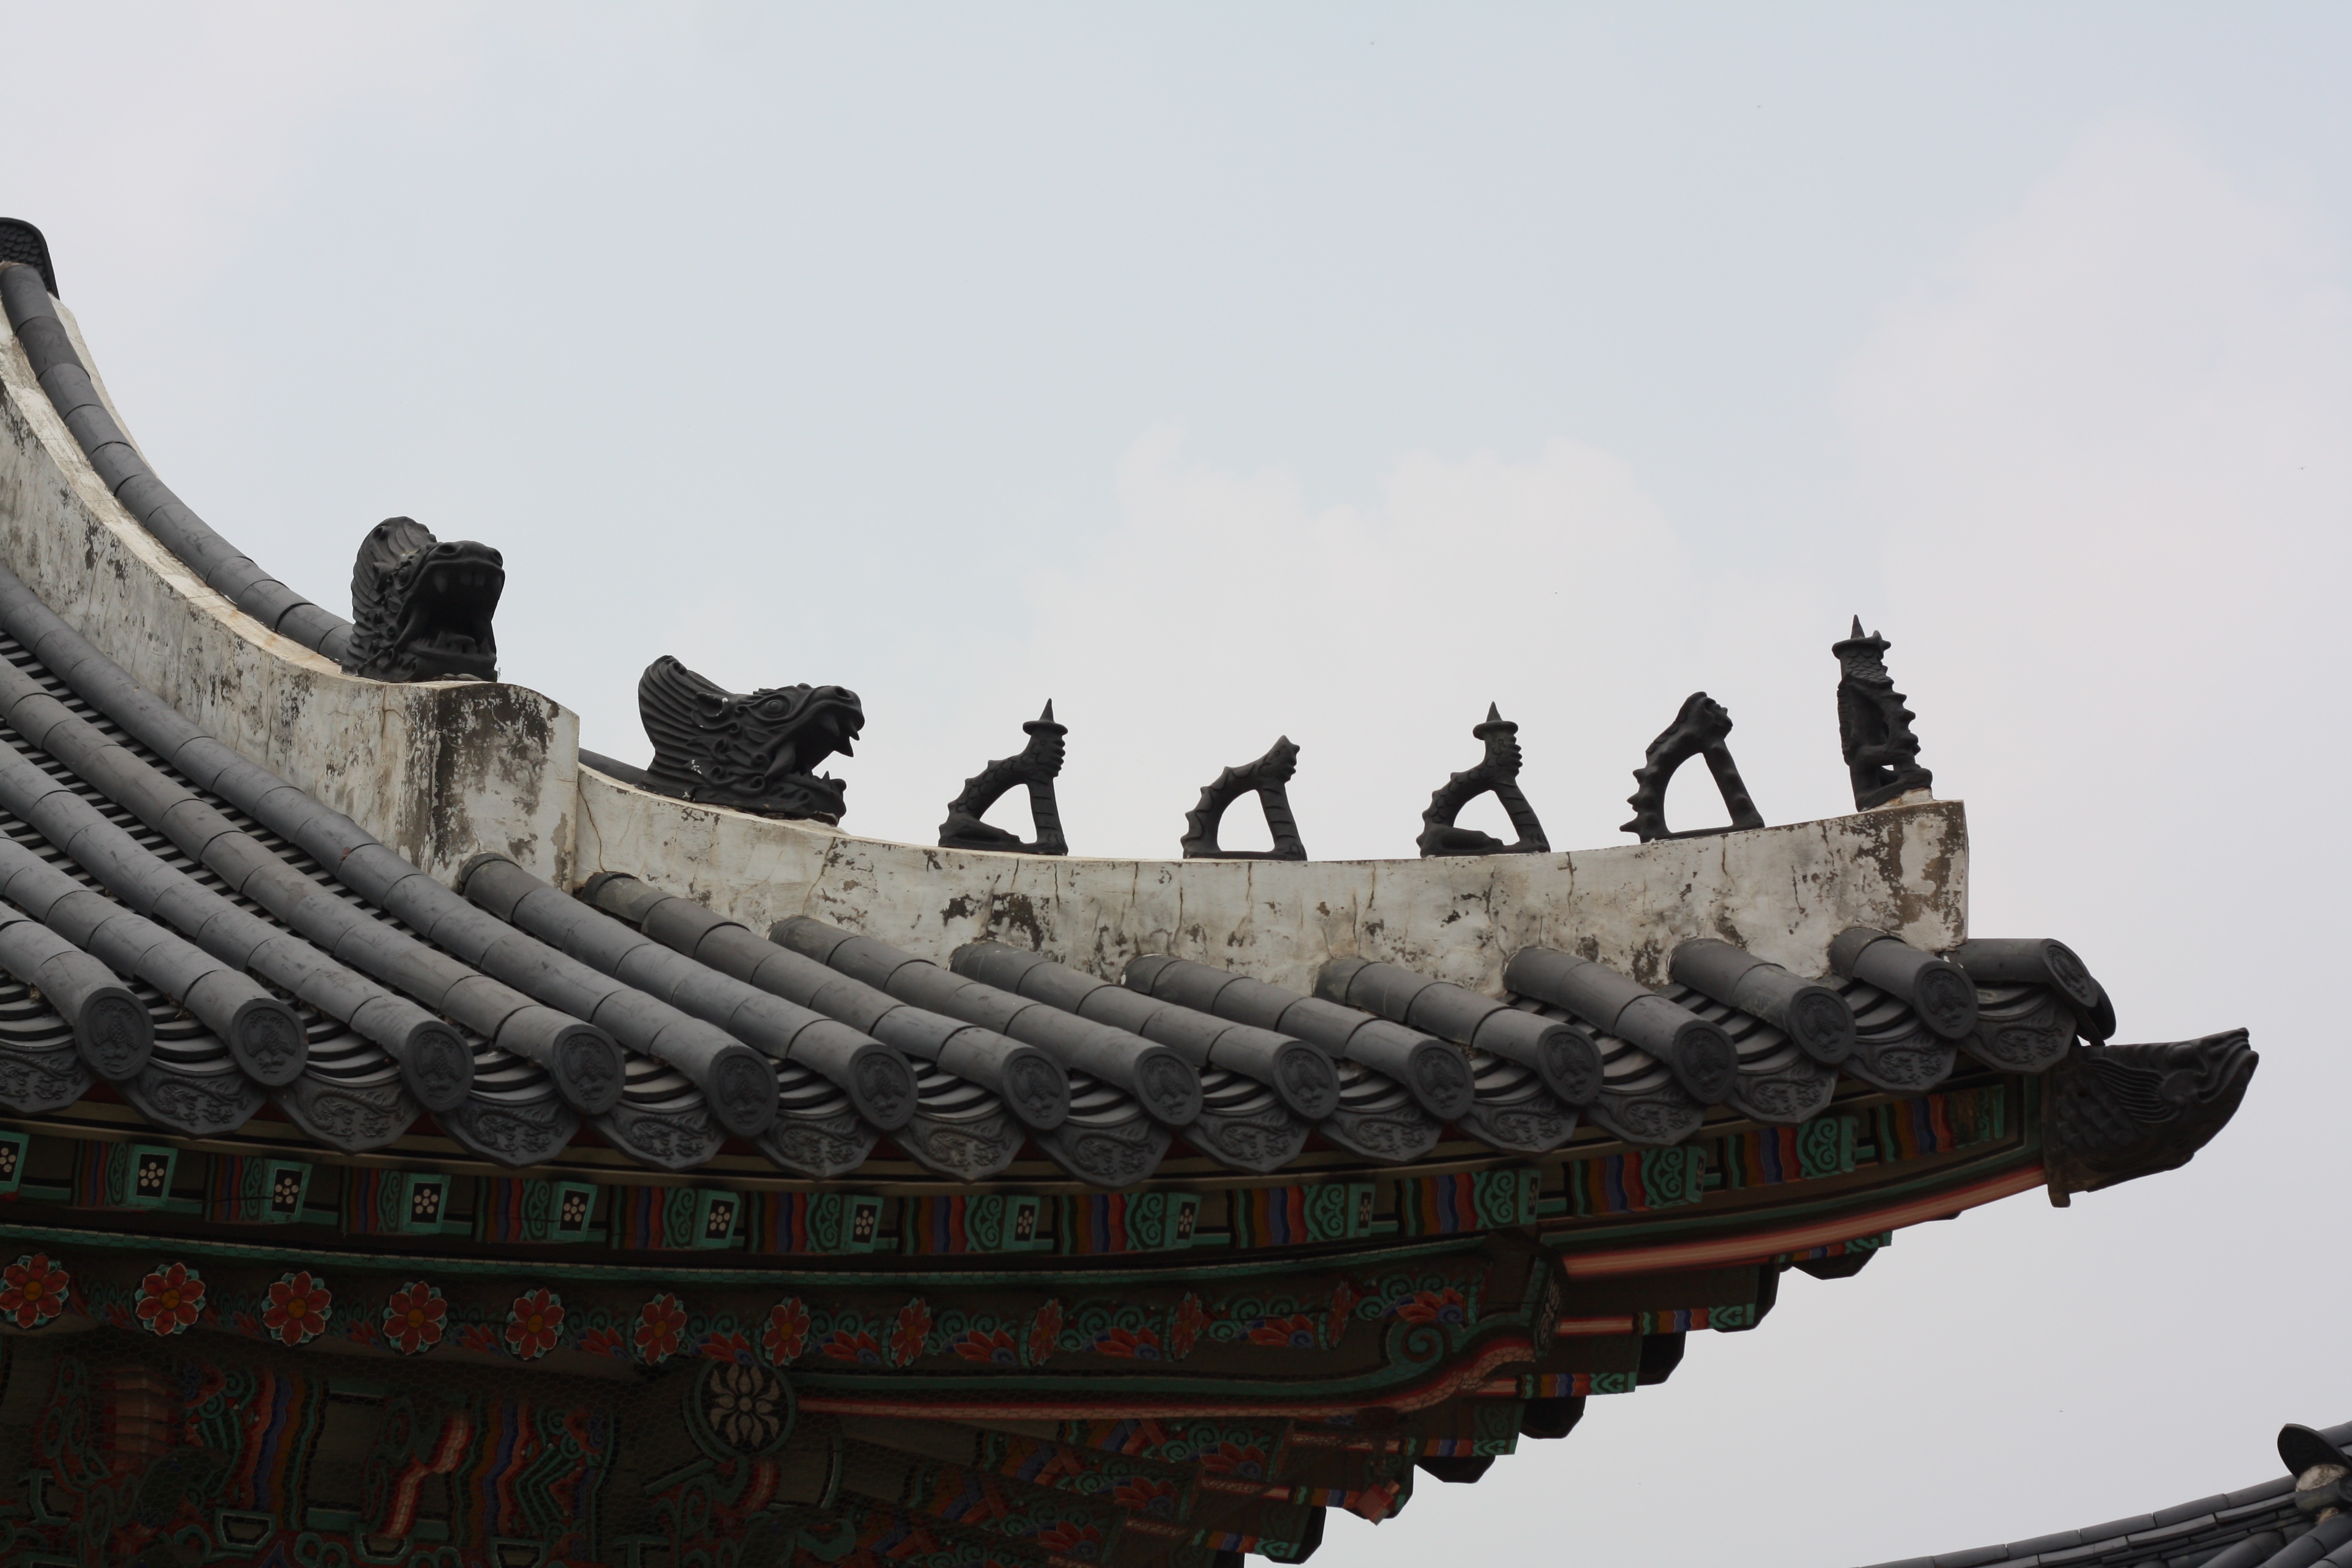
structure, sky, roof, temple, houses, traditional, republic of korea, glyph, gyeongbok palace, ancient history